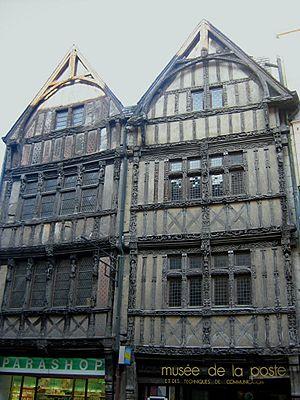
L'hôtel d’Escoville est un hôtel particulier construit sur la place Saint-Pierre, dans le centre-ville ancien de Caen, dans les années 1530 et reconstruit après la Seconde Guerre mondiale. Il a pu être appelé également par le passé hôtel de Valois, hôtel d'Écoville, hôtel de Matignon ou hôtel du Grand Cheval. C'est le plus bel exemple de l'architecture Renaissance à Caen.
L'immeuble du 52 rue Saint-Pierre à Caen est un édifice situé à Caen, dans le département français du Calvados, en France. Il est classé au titre des monuments historiques.
L'hôtel de Mondrainville, dit aussi hôtel de la Monnaie, est un hôtel particulier construit entre 1531 et 1562 dans le centre-ville ancien de Caen par Étienne Duval de Mondrainville. Il était situé au 12 rue de la Monnaie, en partie détruit en 1944, il se trouve désormais au nᵒ 7 de la rue Gémare.